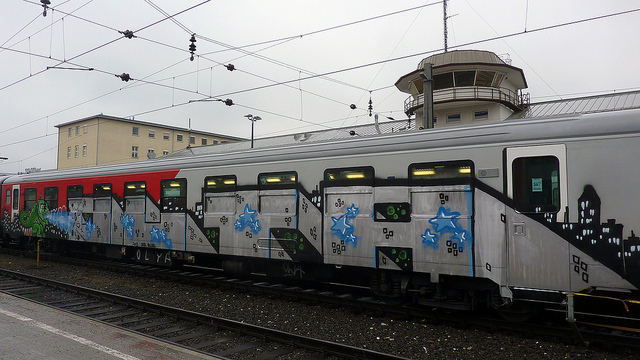
A train covered in graffiti parked at a train station.

A silver train with graffiti at the station.

A train with graffiti is show on a train track near a platform.

A train covered in graffiti sits on some tracks.

a silver subway train with spray painted stars and images